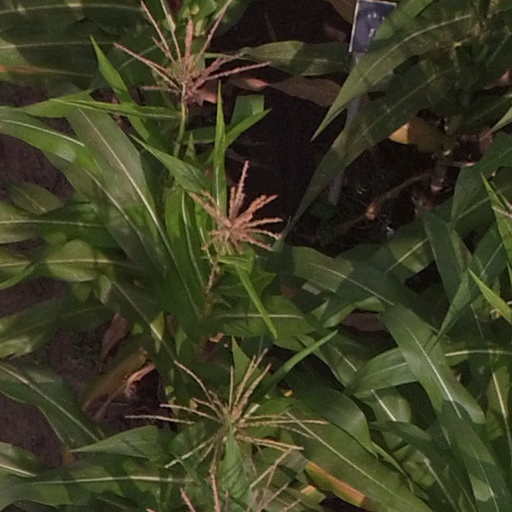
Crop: maize; corn